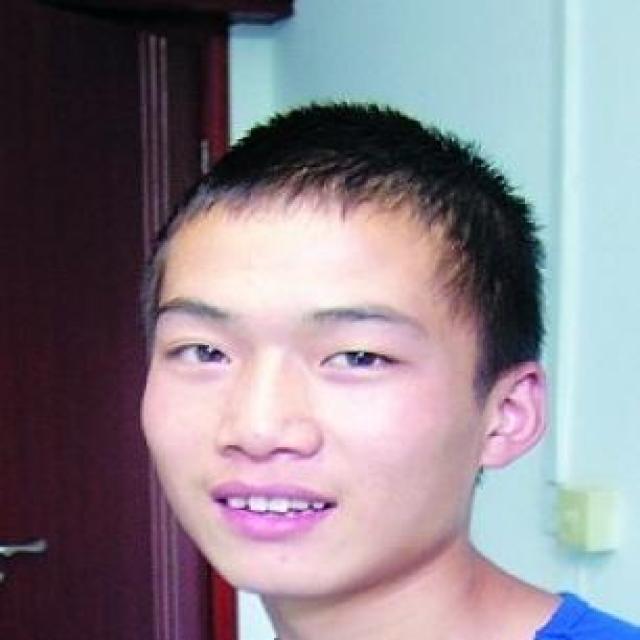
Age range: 13-20